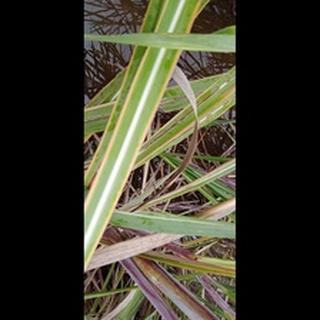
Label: sugarcane_yellow_leaf_disease